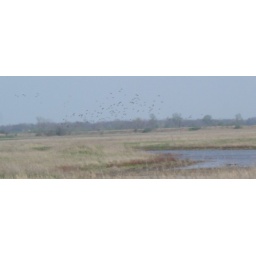
The hole of water behind the shop building, note the ducks in the air on April 2.